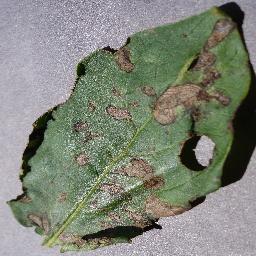
Label: Potato___Early_blight